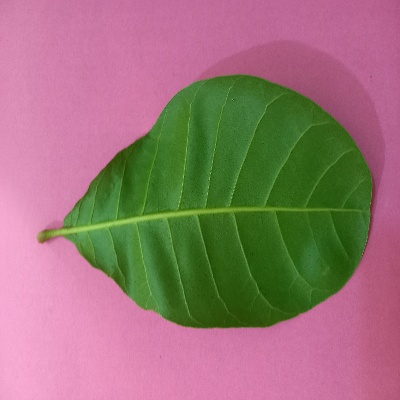
Crop: Cashew
Condition: healthy